Singing Stones of Brittany

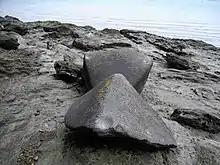
The stones

The Singing Stones of Brittany (or Pierres sonnantes du Guildo) are a number of rocks located on the left bank of the river Arguenon opposite the ruined castle of Gilles de Bretagne at Notre-Dame-le-Guildo, near Dinard in the Côtes-d'Armor, France.